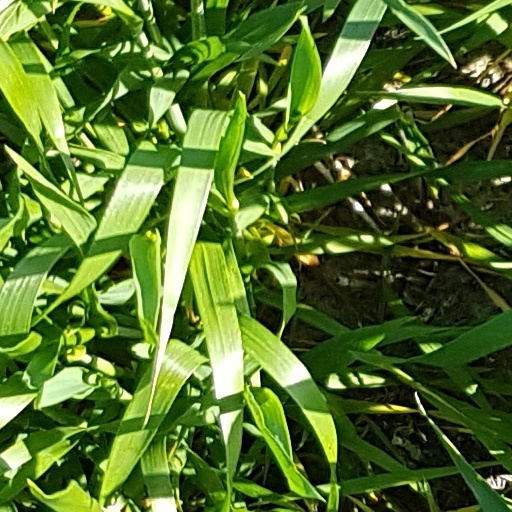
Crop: wheat